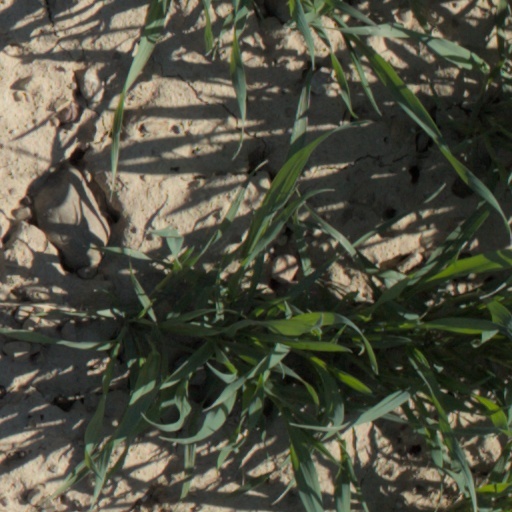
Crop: wheat